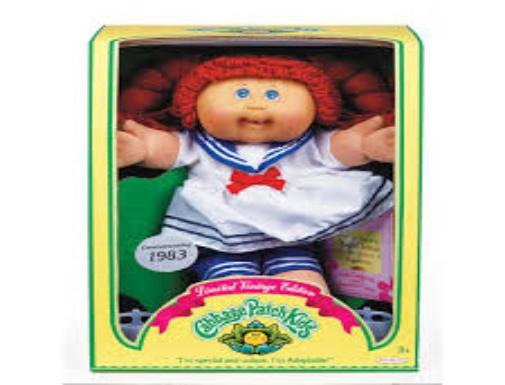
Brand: Cabbage Patch Kids
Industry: Leisure